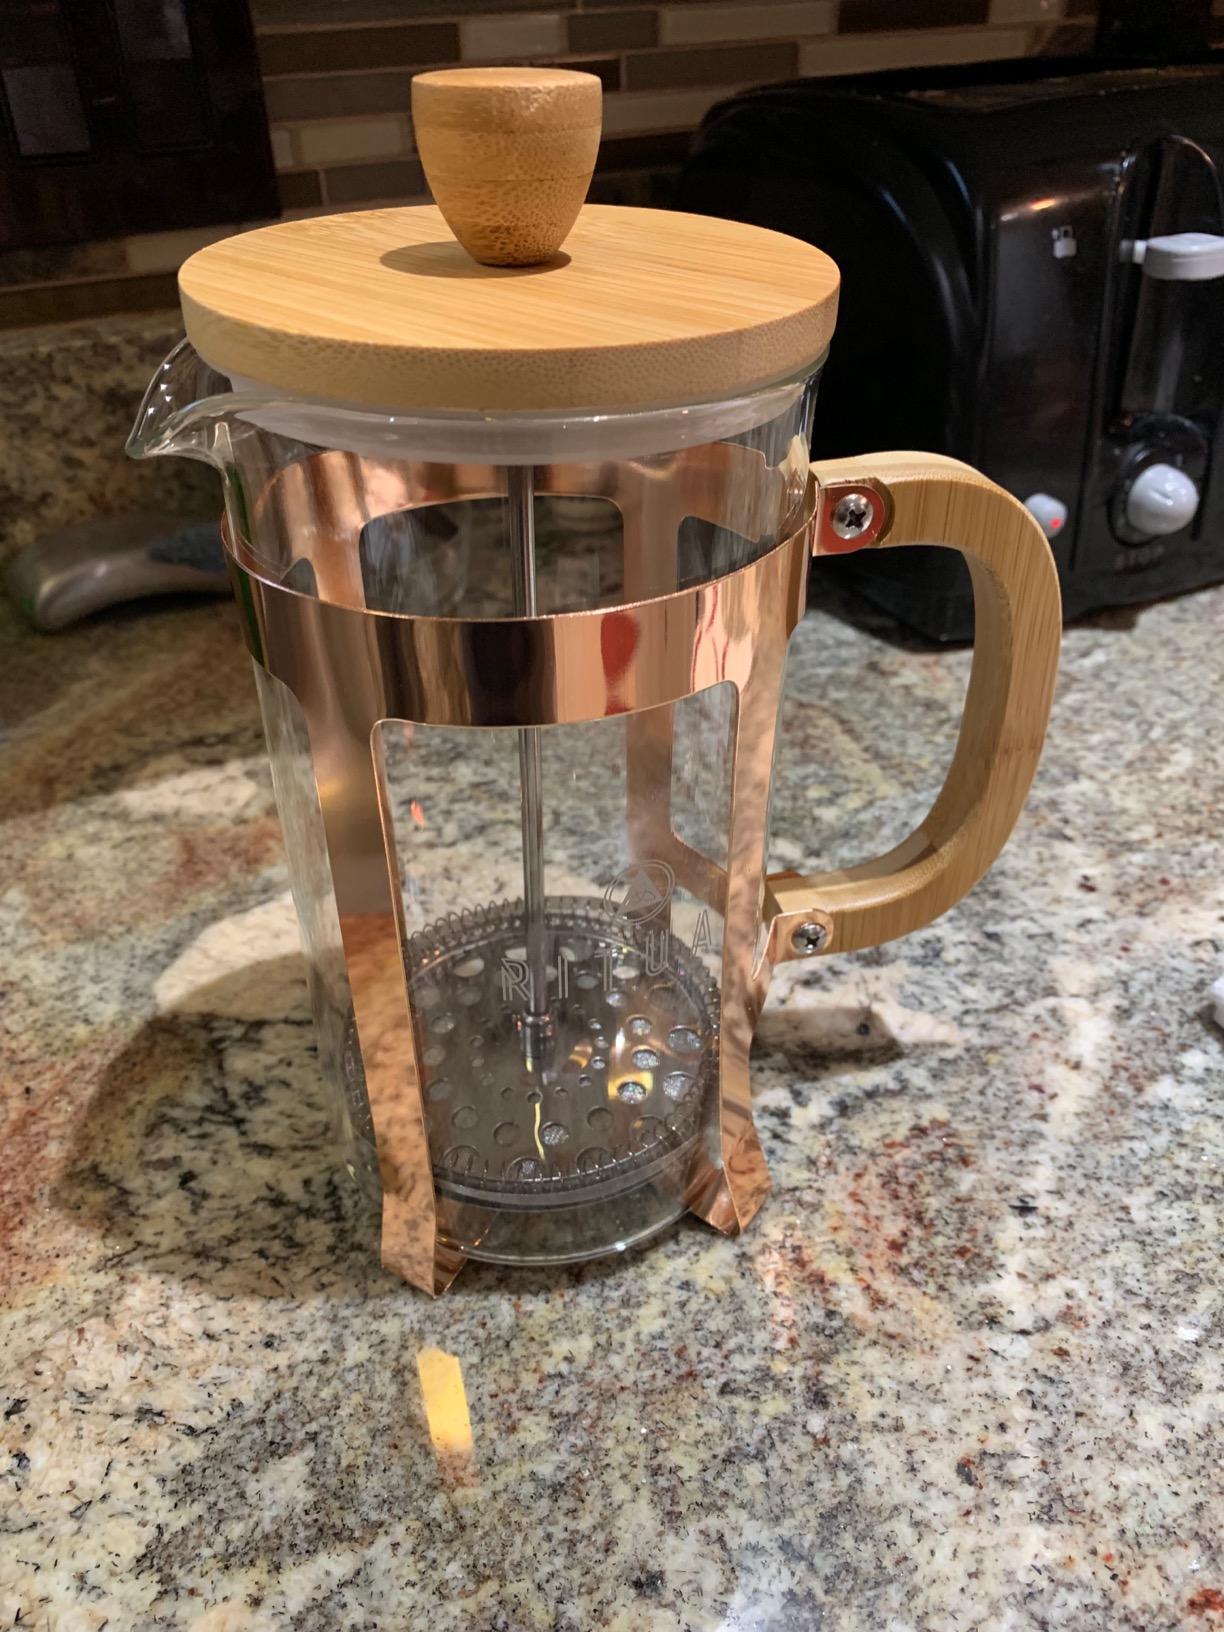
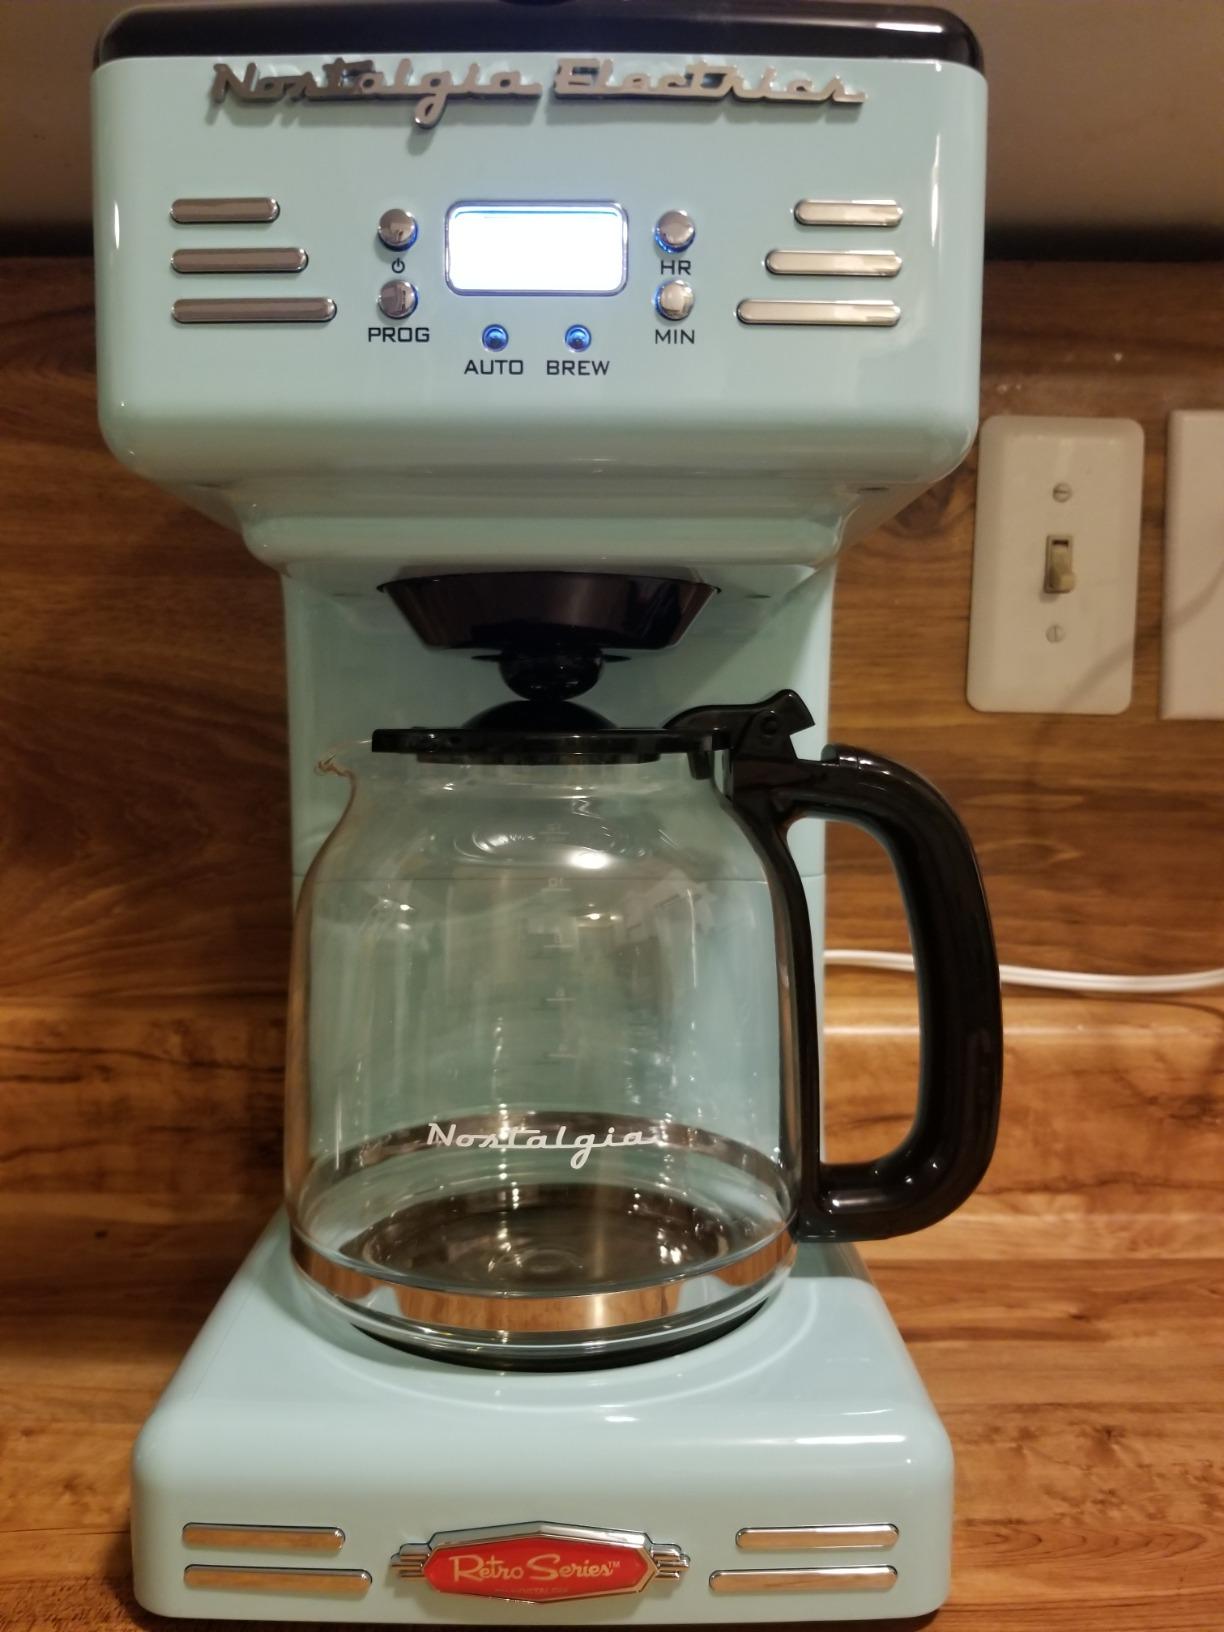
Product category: items_tea
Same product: no